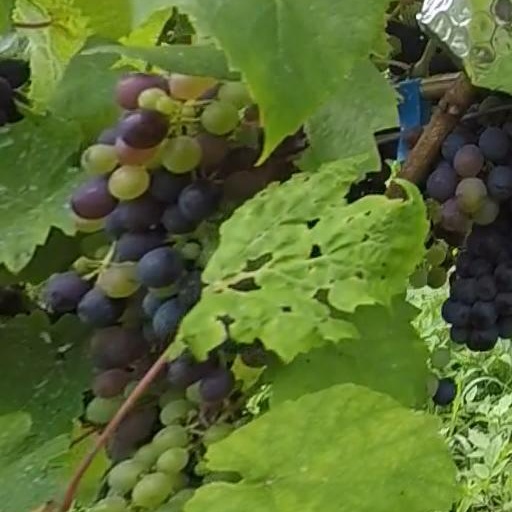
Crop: grape